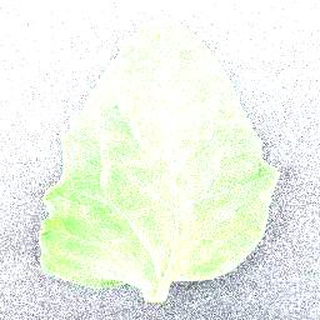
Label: healthy_tomato